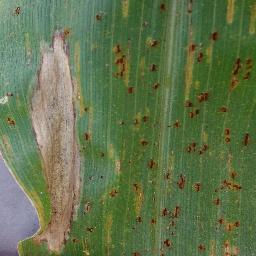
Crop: corn
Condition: (maize)_northern_blight